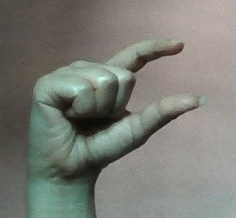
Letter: dal